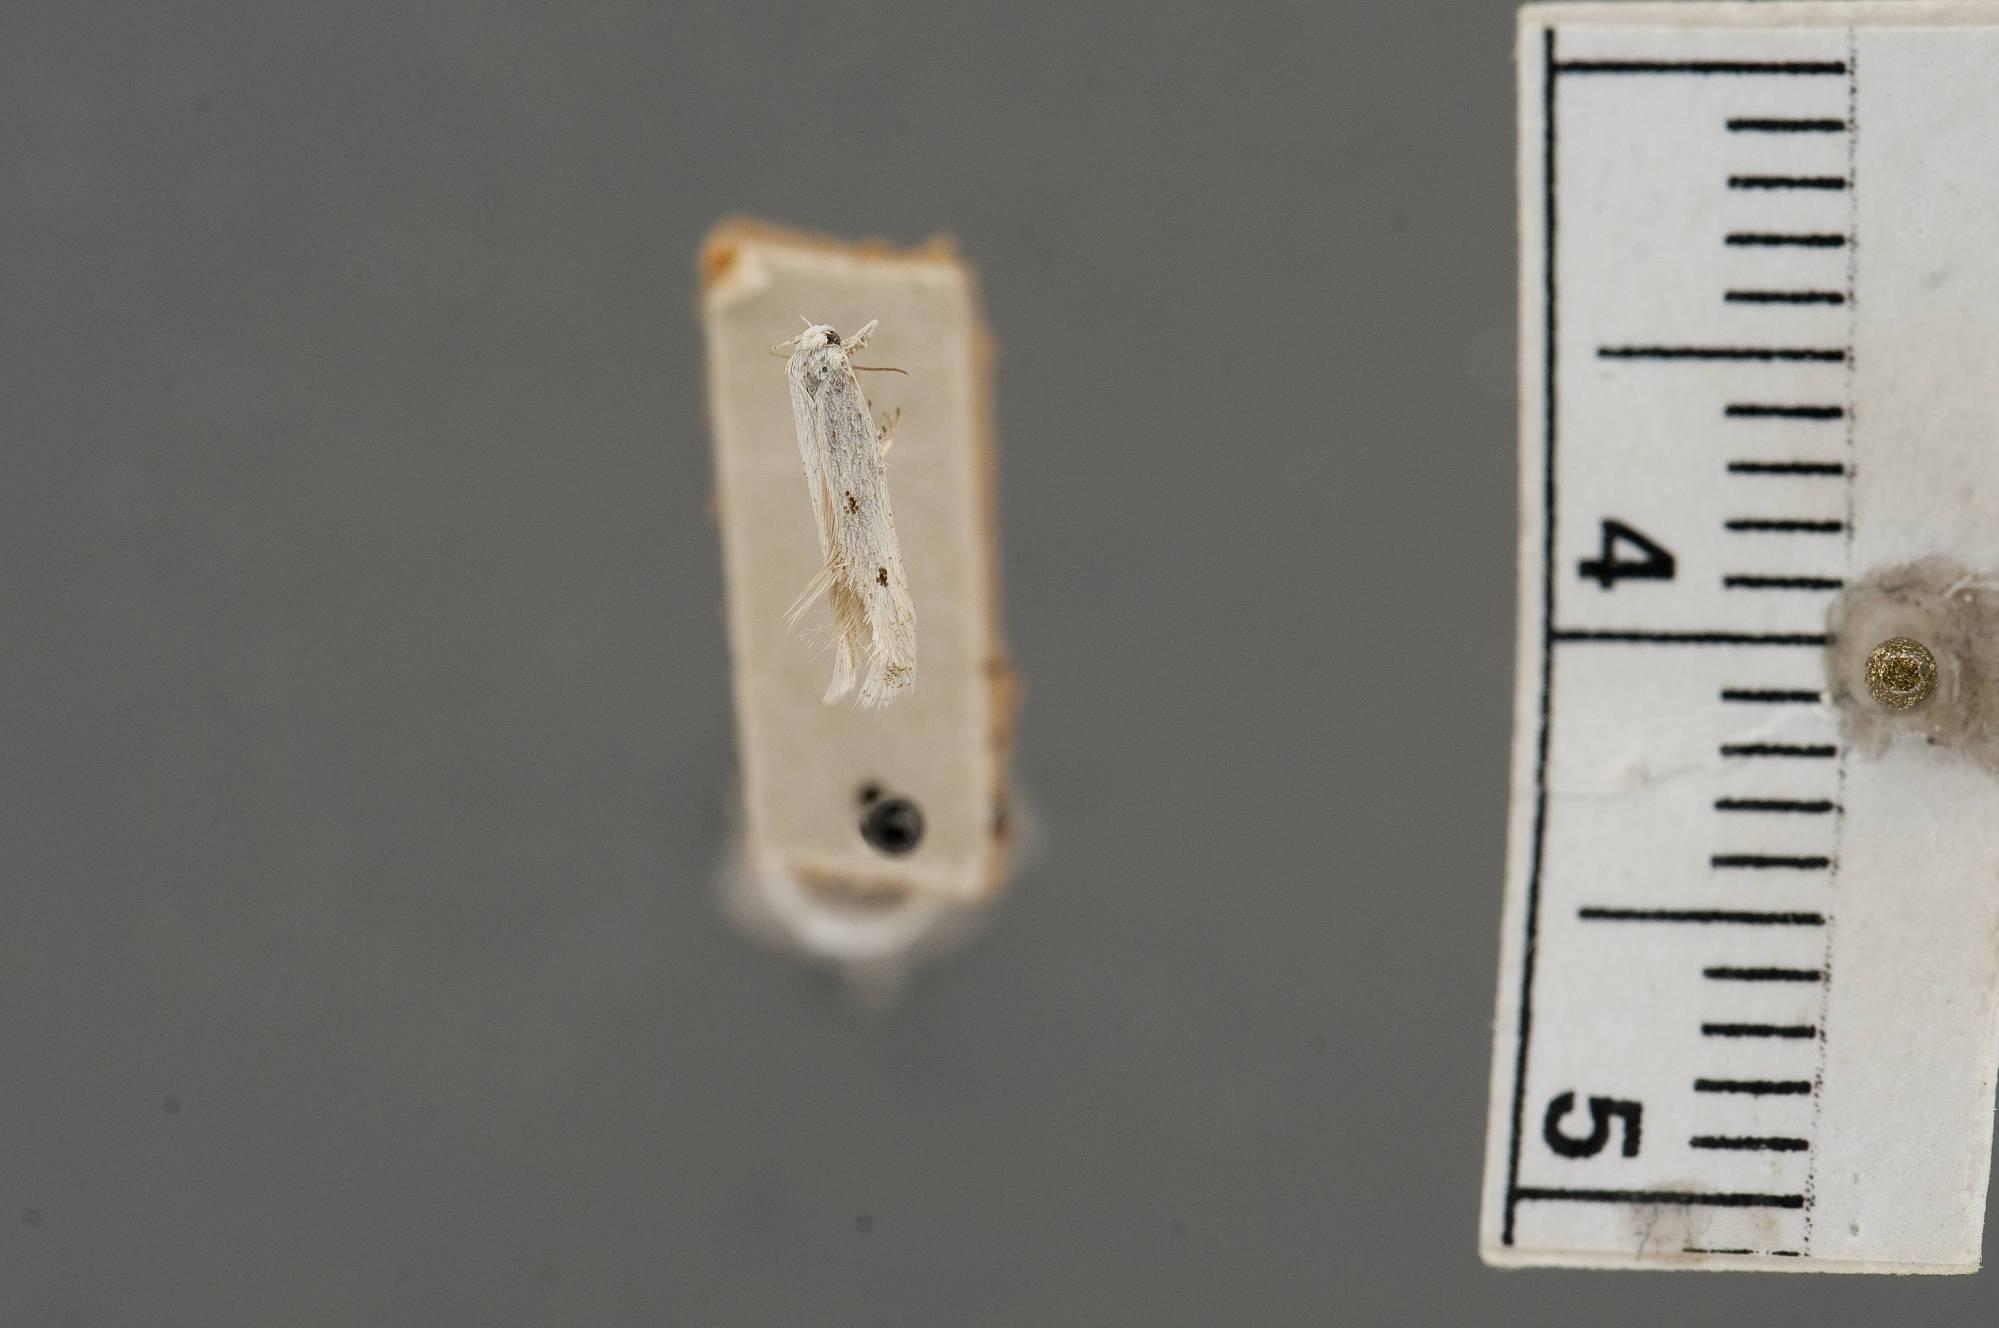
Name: Elachista symmorpha
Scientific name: Elachista symmorpha Braun, 1948
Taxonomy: Animalia, Arthropoda, Insecta, Lepidoptera, Glossata, Elachistidae, Elachistinae
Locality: Monache Meadows, Tulare, California, United States
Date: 1 Jul 2007